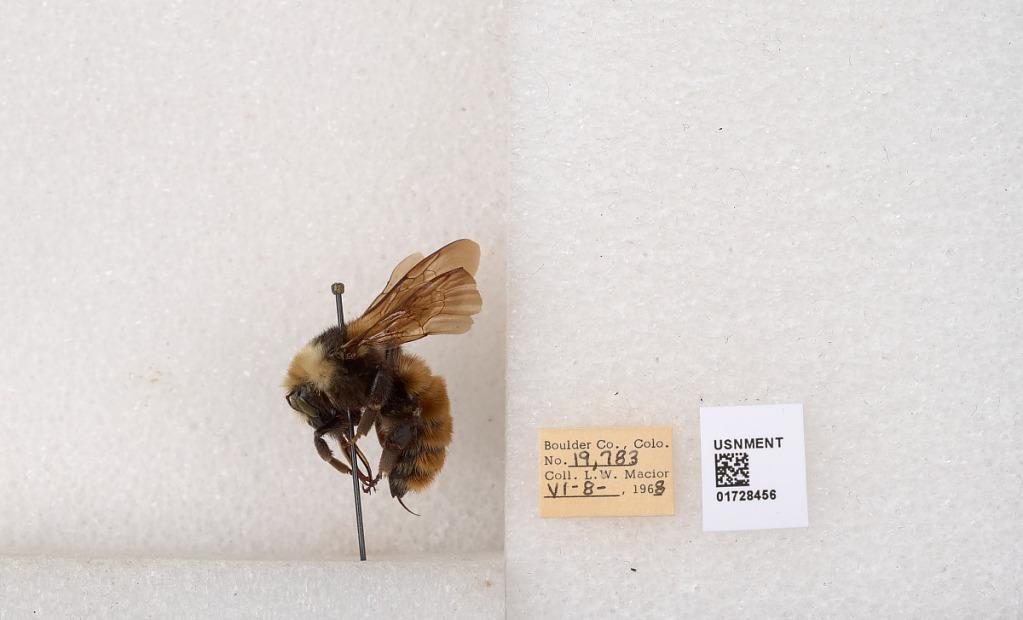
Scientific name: Bombus appositus Cresson
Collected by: L. Macior
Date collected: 1968-6-8
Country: United States
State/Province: Colorado
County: Boulder
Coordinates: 40.0925, -105.358